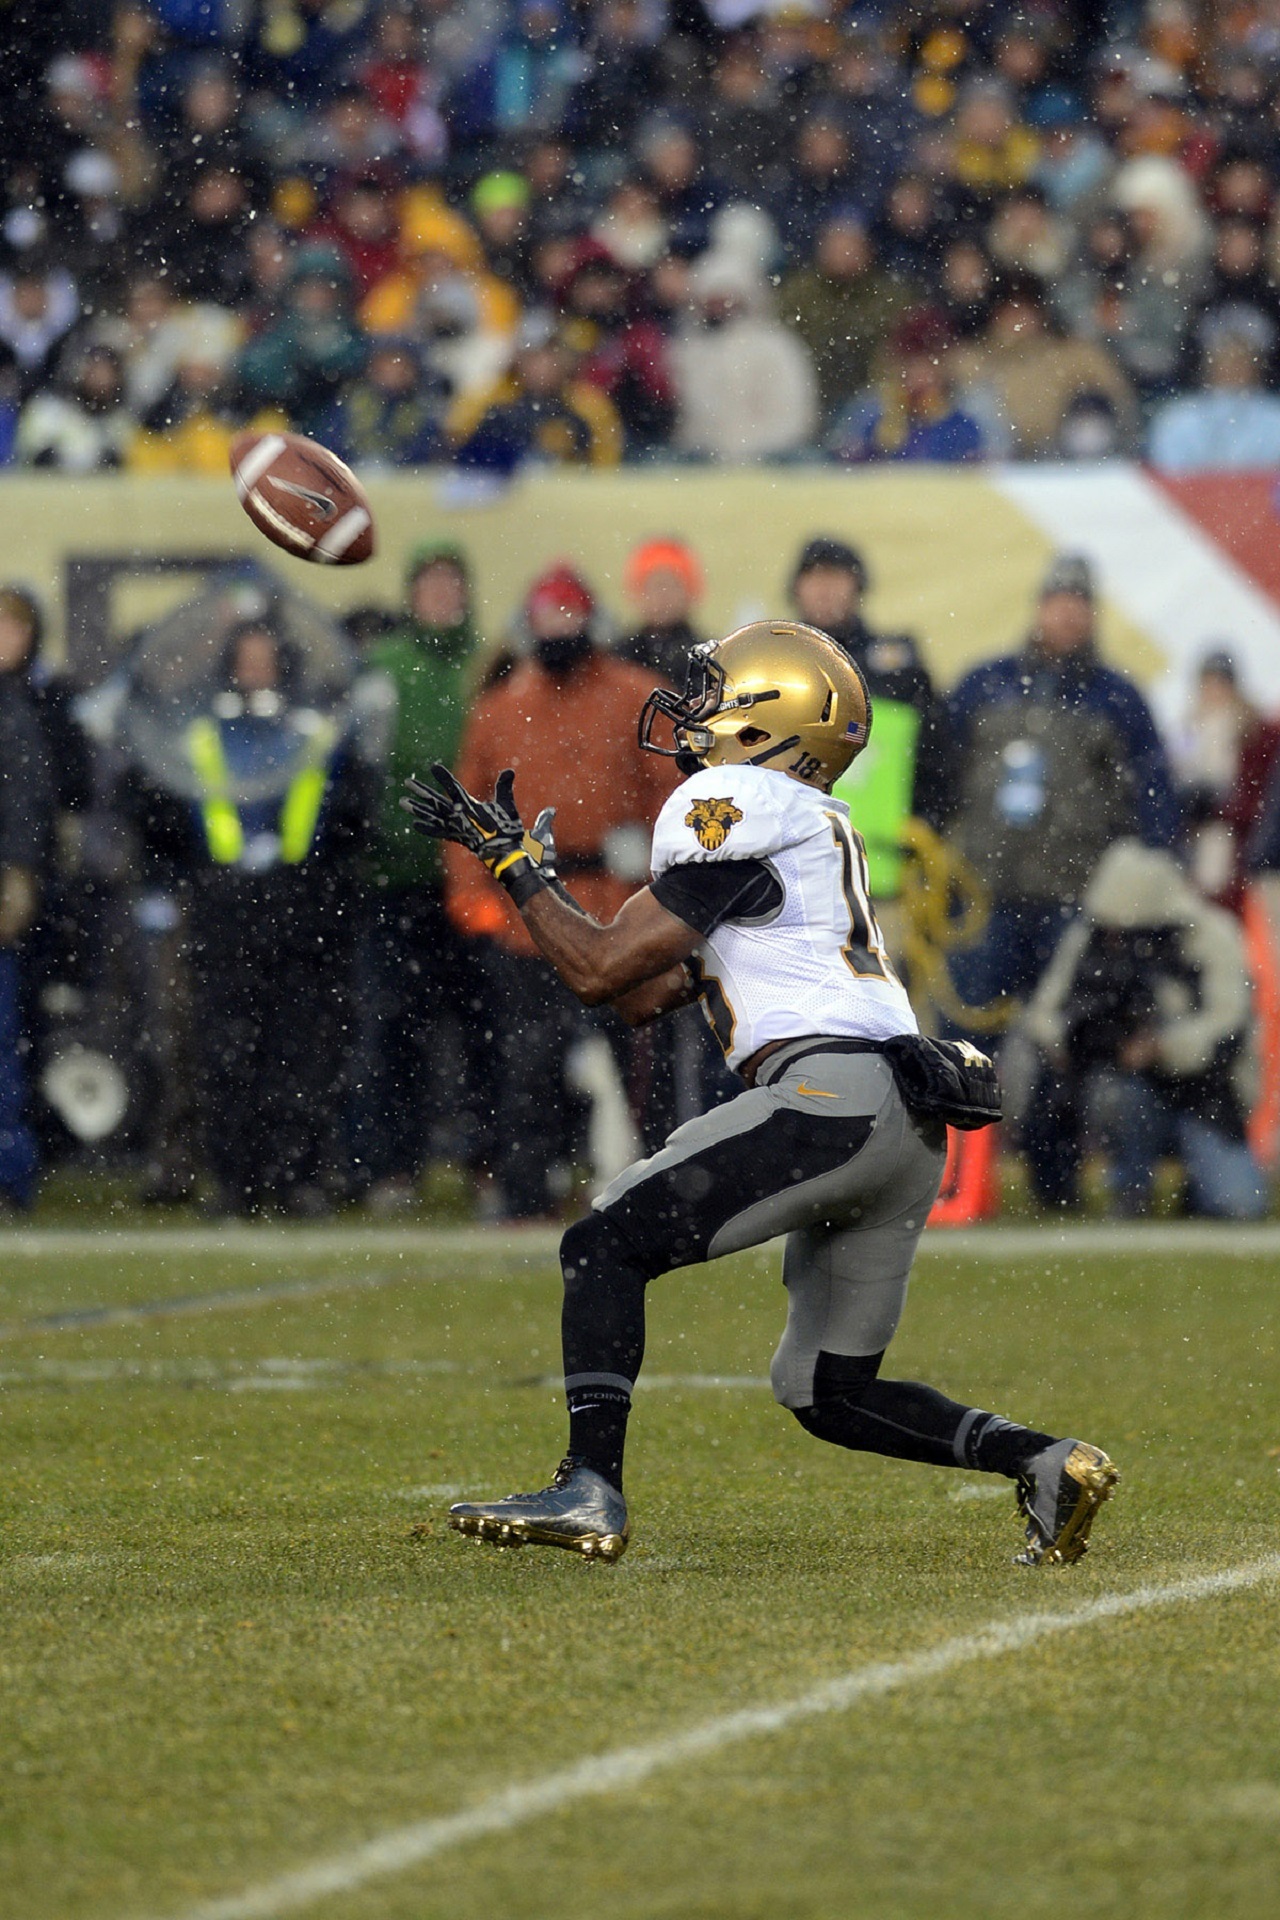
grass, sport, play, running, soccer, playing, football, stadium, player, competition, american football, sports, ball, college, kick, touchdown, receiver, tackle, football player, gridiron, ball game, team sport, canadian football, sport venue, gridiron football, wideout